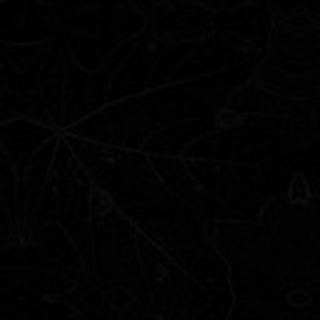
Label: cotton_target_spot